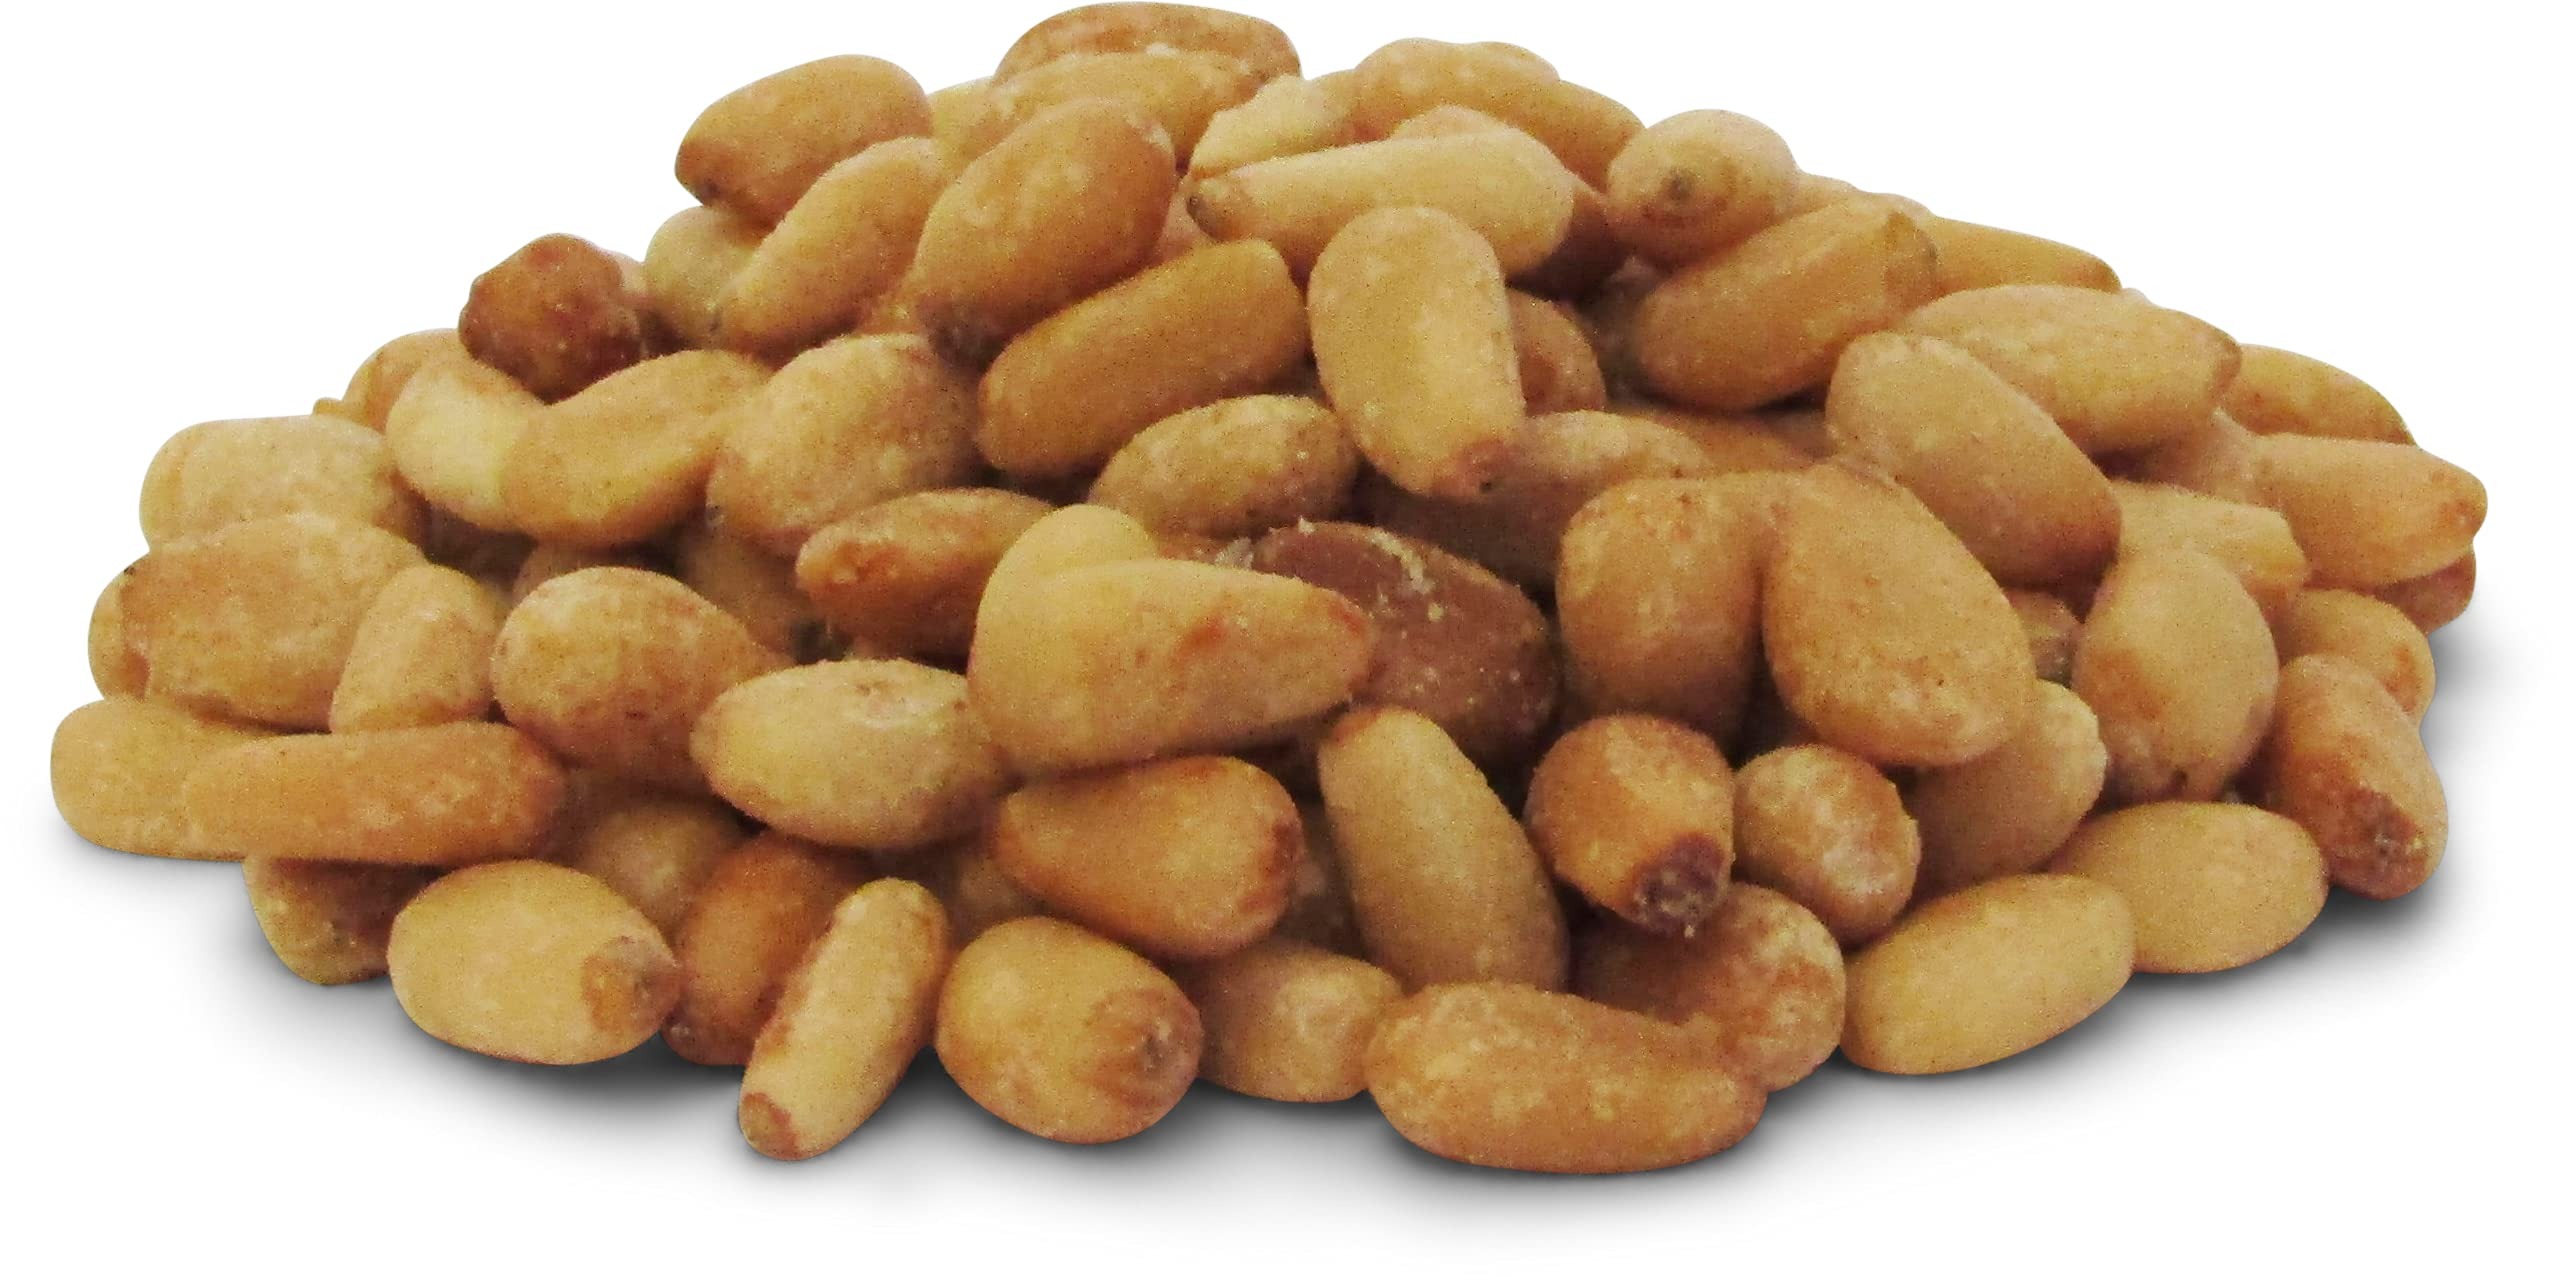
Item Name: Gourmet Toasted Pine Nuts by It's Delish, 1 lb Bulk Bag - Premium Pine Nuts Pignolias Dry Roasted – Healthy Snack, Topping for Salad, Hummus, Granola & Ice cream – Keto, Vegan, Kosher
Bullet Point 1: 🥗 PREMIUM HIGHEST QUALITY GOURMET ALL NATURAL PINE NUTS, NO SHELL, HIGHEST QUALITY PINE NUTS – It’s Delish prides itself in providing the highest quality pine nuts to the consumers. The nuts you will receive at your doorstep are a compilation of freshly picked and roasted pine nuts extracted from their shell for a hassle-free experience. So enjoy our delicious and mouth-watering crunchy pine nuts by ordering them now.
Bullet Point 2: 🔆 VALUE SIZE – Our roasted pine nuts value size 1 lb bulk bag of yummy-licious pine nuts. The bag is tightly sealed to prevent air passage, so you receive crispy pine nuts every time.
Bullet Point 3: ✌️ TASTE & HEALTH FRESH, TASTY AND HEALTHY, RICH SOURCE OF MINERALS AND VITAMINS, PACKED WITH FIBERS AND VITAMINS – Pine nuts are rich in protein, antioxidants, iron, zinc, and many other nutrients that promote heart health, brain health, and diabetes management. In addition, these roasted nuts are hand-picked to have no compromises on freshness and quality. So, eat these delicious pine nuts at your snack time or whenever you want to.
Bullet Point 4: 😍 STOCK UP DELICIOUS NUTS FOR ANY USE, FOR BAKING, SNACKING OR WHATEVER THE OCCASION PRESERVATIVE-FREE PINE NUTS FOR FOOD DRESSING, TOPPINGS, AND SNACKS – It’s Delish roasted pine nuts are free of additives and preservatives, ensuring that you only ingest healthy snacks. Use these pine nuts on your fruit or food salads, ice cream, pancakes, or munch on them during your mealtimes. Whether you are on a keto, paleo, or any other diet, these nuts are the perfect addition to your diet routine.
Bullet Point 5: 🌎 QUALITY CERTIFIED KOSHER OU PACKAGED IN THE USA NON-IRRADIATED NON-GMO GLUTEN FREE NO ADDITIVES – Its Delish Roasted Pine Nuts are proudly packaged in the USA and are non-GMO. It is kosher OU packaged certified for our customers’ satisfaction. Our pine nuts are perfect for consumers of every age and size. The roasted pine nuts will quench all your nutty cravings. Include these in your child's diet or your diet; these complement each eater perfectly.
Product Description: <p><b>Toasted Pine Nuts by It's Delish, 1 lb Bulk Bag - Premium Pine Nuts Pignolias Dry Roasted </b></p> <p> If you’re looking for the most delicious nuts in the market, look no more. Deliciously tasting Toasted, Unshelled Pine Nuts by Its Delish – Perfect for your daily intake. Are pine nuts your favorite? Are you looking forward to buying pine nuts in bulk? Well, you are in the right place. We promise that every time you buy from our store, you will be blown away by the crunchiness and freshness of these nuts. We like to restock quite often, so our buyers always receive freshly roasted pine nuts! </p> <p>Plus, the container that packs these pine nuts is specifically designed to keep the nuts fresh and crunchy. The nuts are full of fibers and vitamins like potassium, iron, calcium, vitamin E and K, phosphorous, and many others. These are perfect for all types of diets, and even athletes and professionals love eating them as healthy snacks. These roasted pine nuts will quench all your nutty cravings. Include these in your child's diet or your diet; these complement each eater perfectly. </p> <p><b>About It's Delish!</b></p><p>It's Delish was established in 1992 and is located in North Hollywood, California. It's Delish is a food manufacturer and distributor who produces over 500 gourmet food products including licorice, sour belts, taffies, caramels, Jordan almonds, chocolates, nuts, fruits, trail mixes, spices, and the spice blends. It's Delish also produces organics and all-natural products. We give you the opportunity to order from the factory direct!</p><p>It's Delish! prides itself on the four pillars that are at the foundation of everything we do.</p><p> -Innovation -Quality -Value -Service</p>
Value: 1.0
Unit: Ounce

Price: 41.99